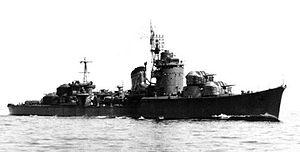
Les destroyers de la classe Akizuki furent parmi les premiers des nouvelles classes des nouveaux destroyers de la marine impériale japonaise après 1942. La MIJ les appelait destroyers de type-B à partir du nom des plans. Ils furent surtout conçus pour lutter contre les avions et les sous-marins.
Le Fuyutsuki était un destroyer de classe Akizuki en service dans la Marine impériale japonaise pendant la Seconde Guerre mondiale.